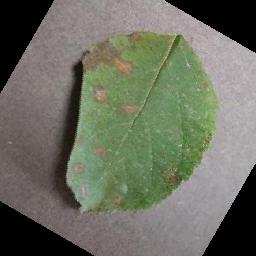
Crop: apple
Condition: cedar_rust